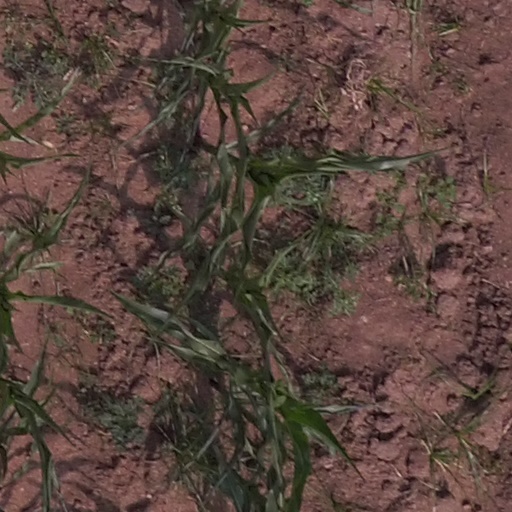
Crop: maize; corn